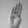
ASL letter: B